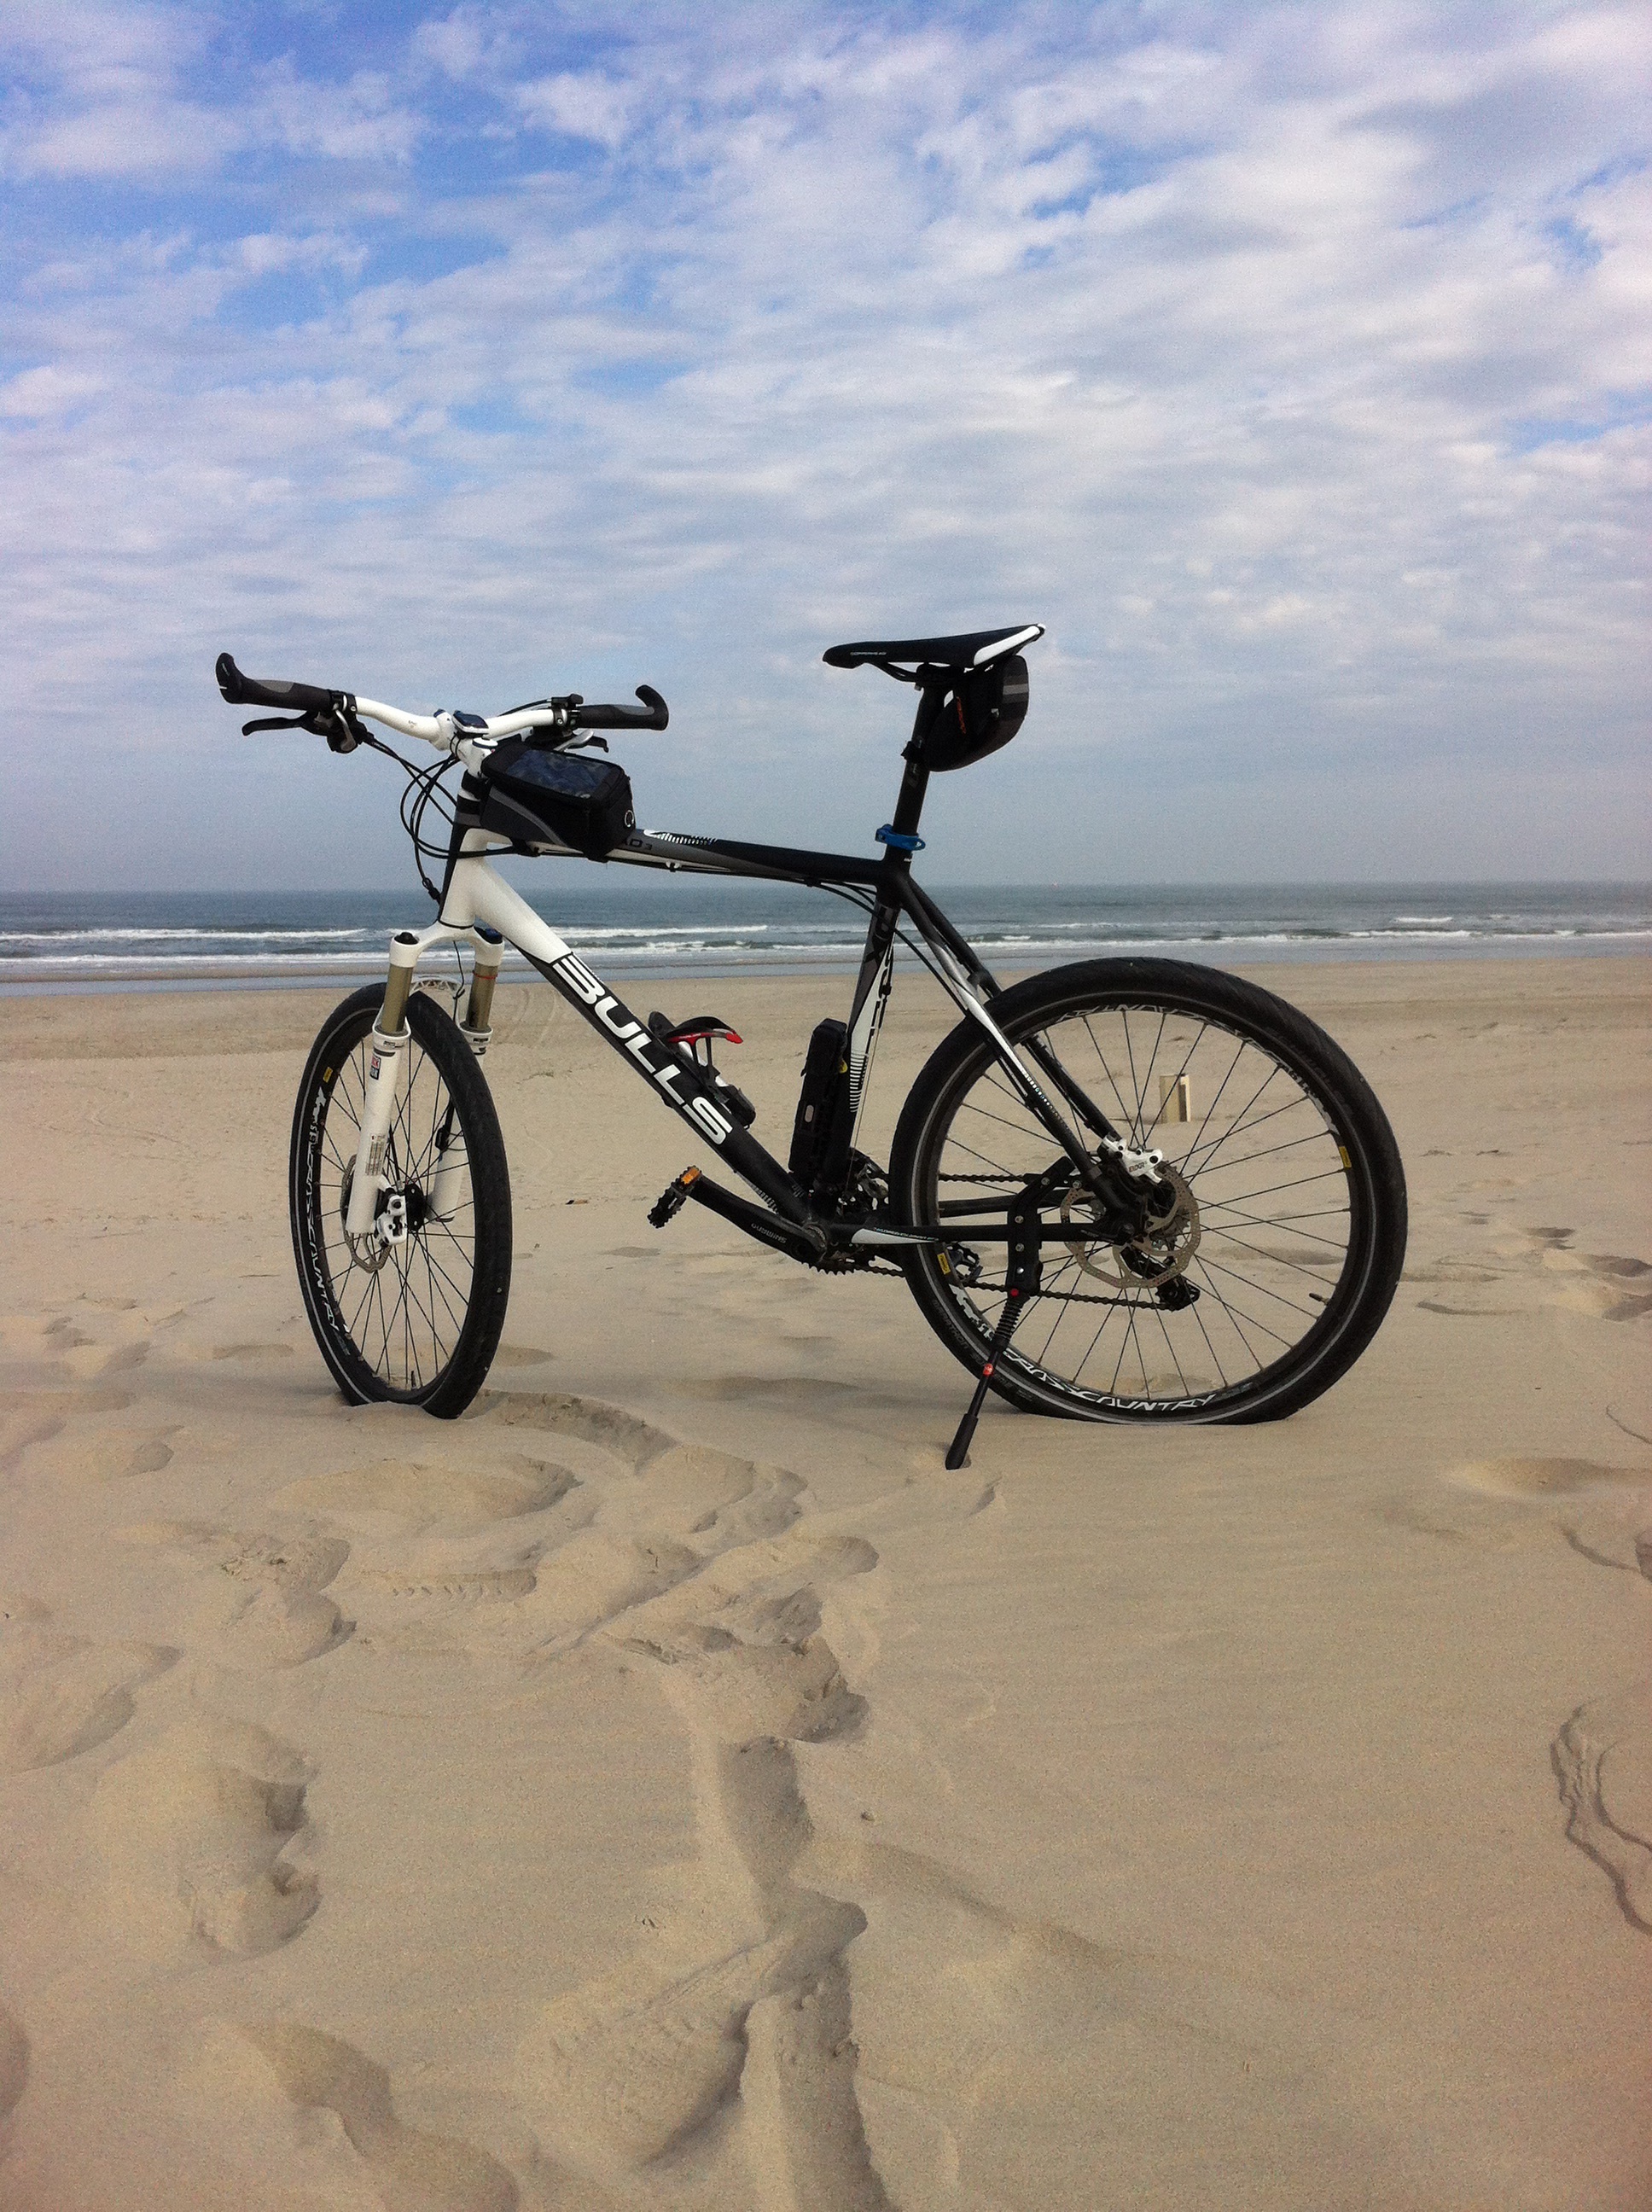
beach, bicycle, vehicle, sports equipment, mountain bike, cycling, sand beach, land vehicle, cycle sport, bicycle motocross, bmx bike, road bicycle